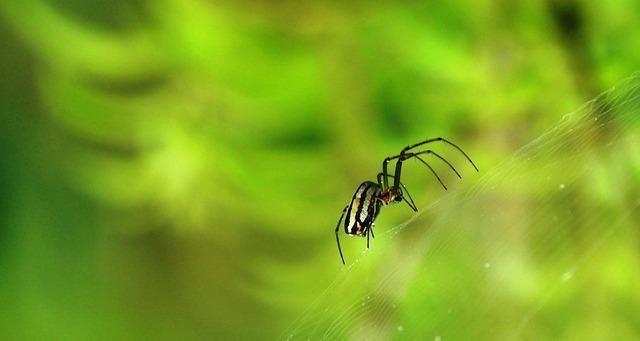
spider